Indo-Greek Kingdom

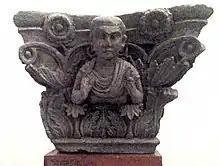
Indo-Corinthian capital representing a man wearing a Graeco-Roman-style coat with fibula, and making a blessing gesture. Butkara Stupa, National Museum of Oriental Art, Rome.

Two more Buddhist inscriptions by Yavanas were found in the Shivneri Caves. One of the inscriptions mentions the donation of a tank by the Yavana named Irila, while the other mentions the gift of a refectory to the Sangha by the Yavana named Cita. On this second inscription, the Buddhist symbols of the triratna and of the swastika (reversed) are positioned on both sides of the first word "Yavana(sa)".